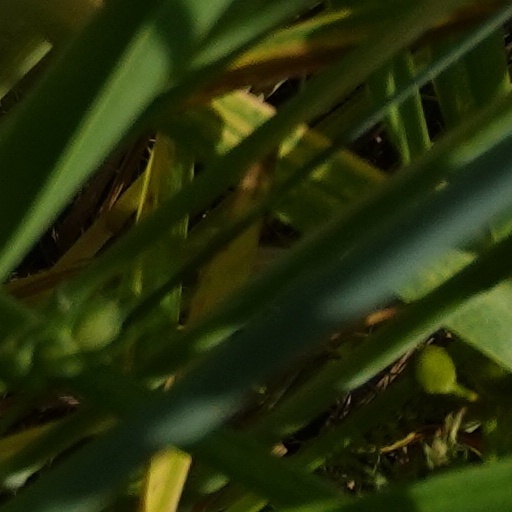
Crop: wheat